Romney Literary Society

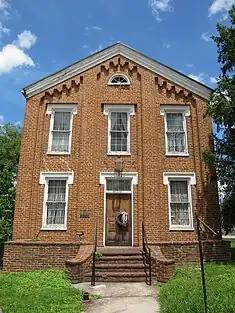
The main façade of a two-story brick building

Following the war, the residents of Romney set about repairing public buildings and reestablishing the town's antebellum institutions, including the Romney Literary Society. The society remained on a hiatus until May 15, 1869, when a meeting was held by nine members, as only nine original members had responded to the call for reorganization. These nine members tasked with rebuilding the society were James Dillon Armstrong, David Entler, William Harper, John C. Heiskell, Andrew Wodrow Kercheval, Samuel R. Lupton, James Parsons, Alfred P. White, and Robert White. These men sought to collect what remained of the library's books and engaged in a campaign to recruit new members, which resulted in the enrollment of 20 younger men over a period of a few years. Many of the men who had been members in 1861 had died during the war, and the recruitment of new members was essential to the revival of the society. Among the new members elected between 1869 and 1886 were John Collins Covell, Samuel Lightfoot Flournoy, Henry Bell Gilkeson, Howard Hille Johnson, and Christian Streit White. The society, with renewed vigor, took a lead role in Romney's civil development during the Reconstruction Era.